Buick Reatta

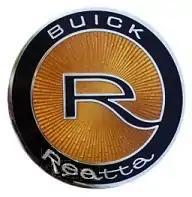
Buick Reatta emblem

Initially (1988–89), the Reatta featured a touchscreen computer interface, marketed as the "Electronic Control Center" (ECC), that included radio and climate control functions, date reminder, trip computer and user-configurable overspeed alarm, as well as diagnostic access to the vehicle's electronic systems and sensors. The Reatta was the second car to ever feature a touchscreen after the 1986 Buick Rivera. Later models were equipped with conventional push-button stereo and climate controls. The new system eliminated the trip computer functionality and the climate control buttons could access diagnostic information, replacing the diagnostic scanner capability formerly provided by the touchscreen.